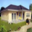
Label: house